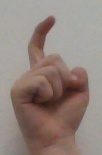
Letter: ra